George Garlick

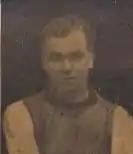

George Edward Charles Garlick (17 August 1895 – 2 May 1969) was an Australian rules footballer who played with Melbourne and Footscray in the Victorian Football League (VFL). His son, also named George, played for North Melbourne in the 1940s.